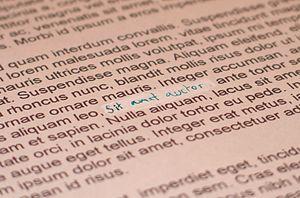
Un correcteur liquide est un produit fluide, blanc et opaque, similaire à de la peinture, qui sert à corriger les fautes sur un document produit sur papier.